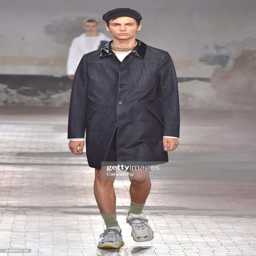
a model walks the runway at the no . spring summer fashion show during milan menswear fashion week .